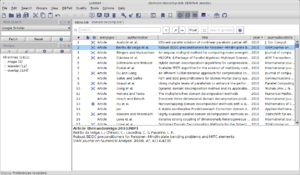
JabRef 3.6
JabRef est un logiciel de gestion bibliographique